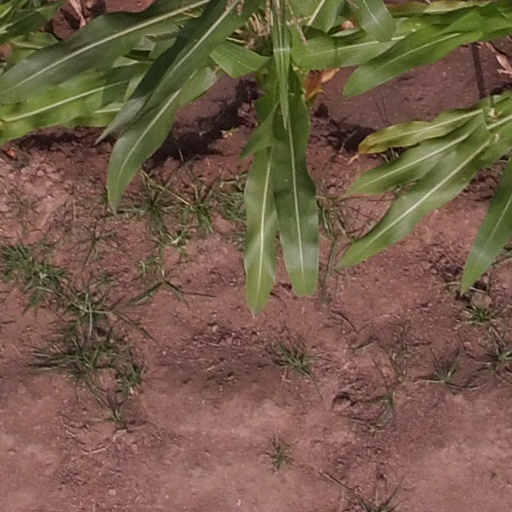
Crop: maize; corn